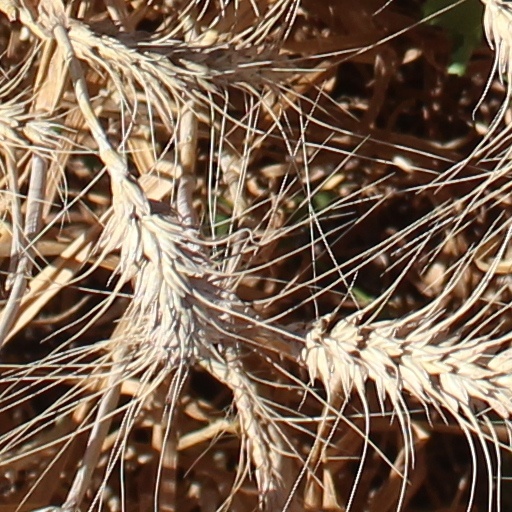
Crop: wheat